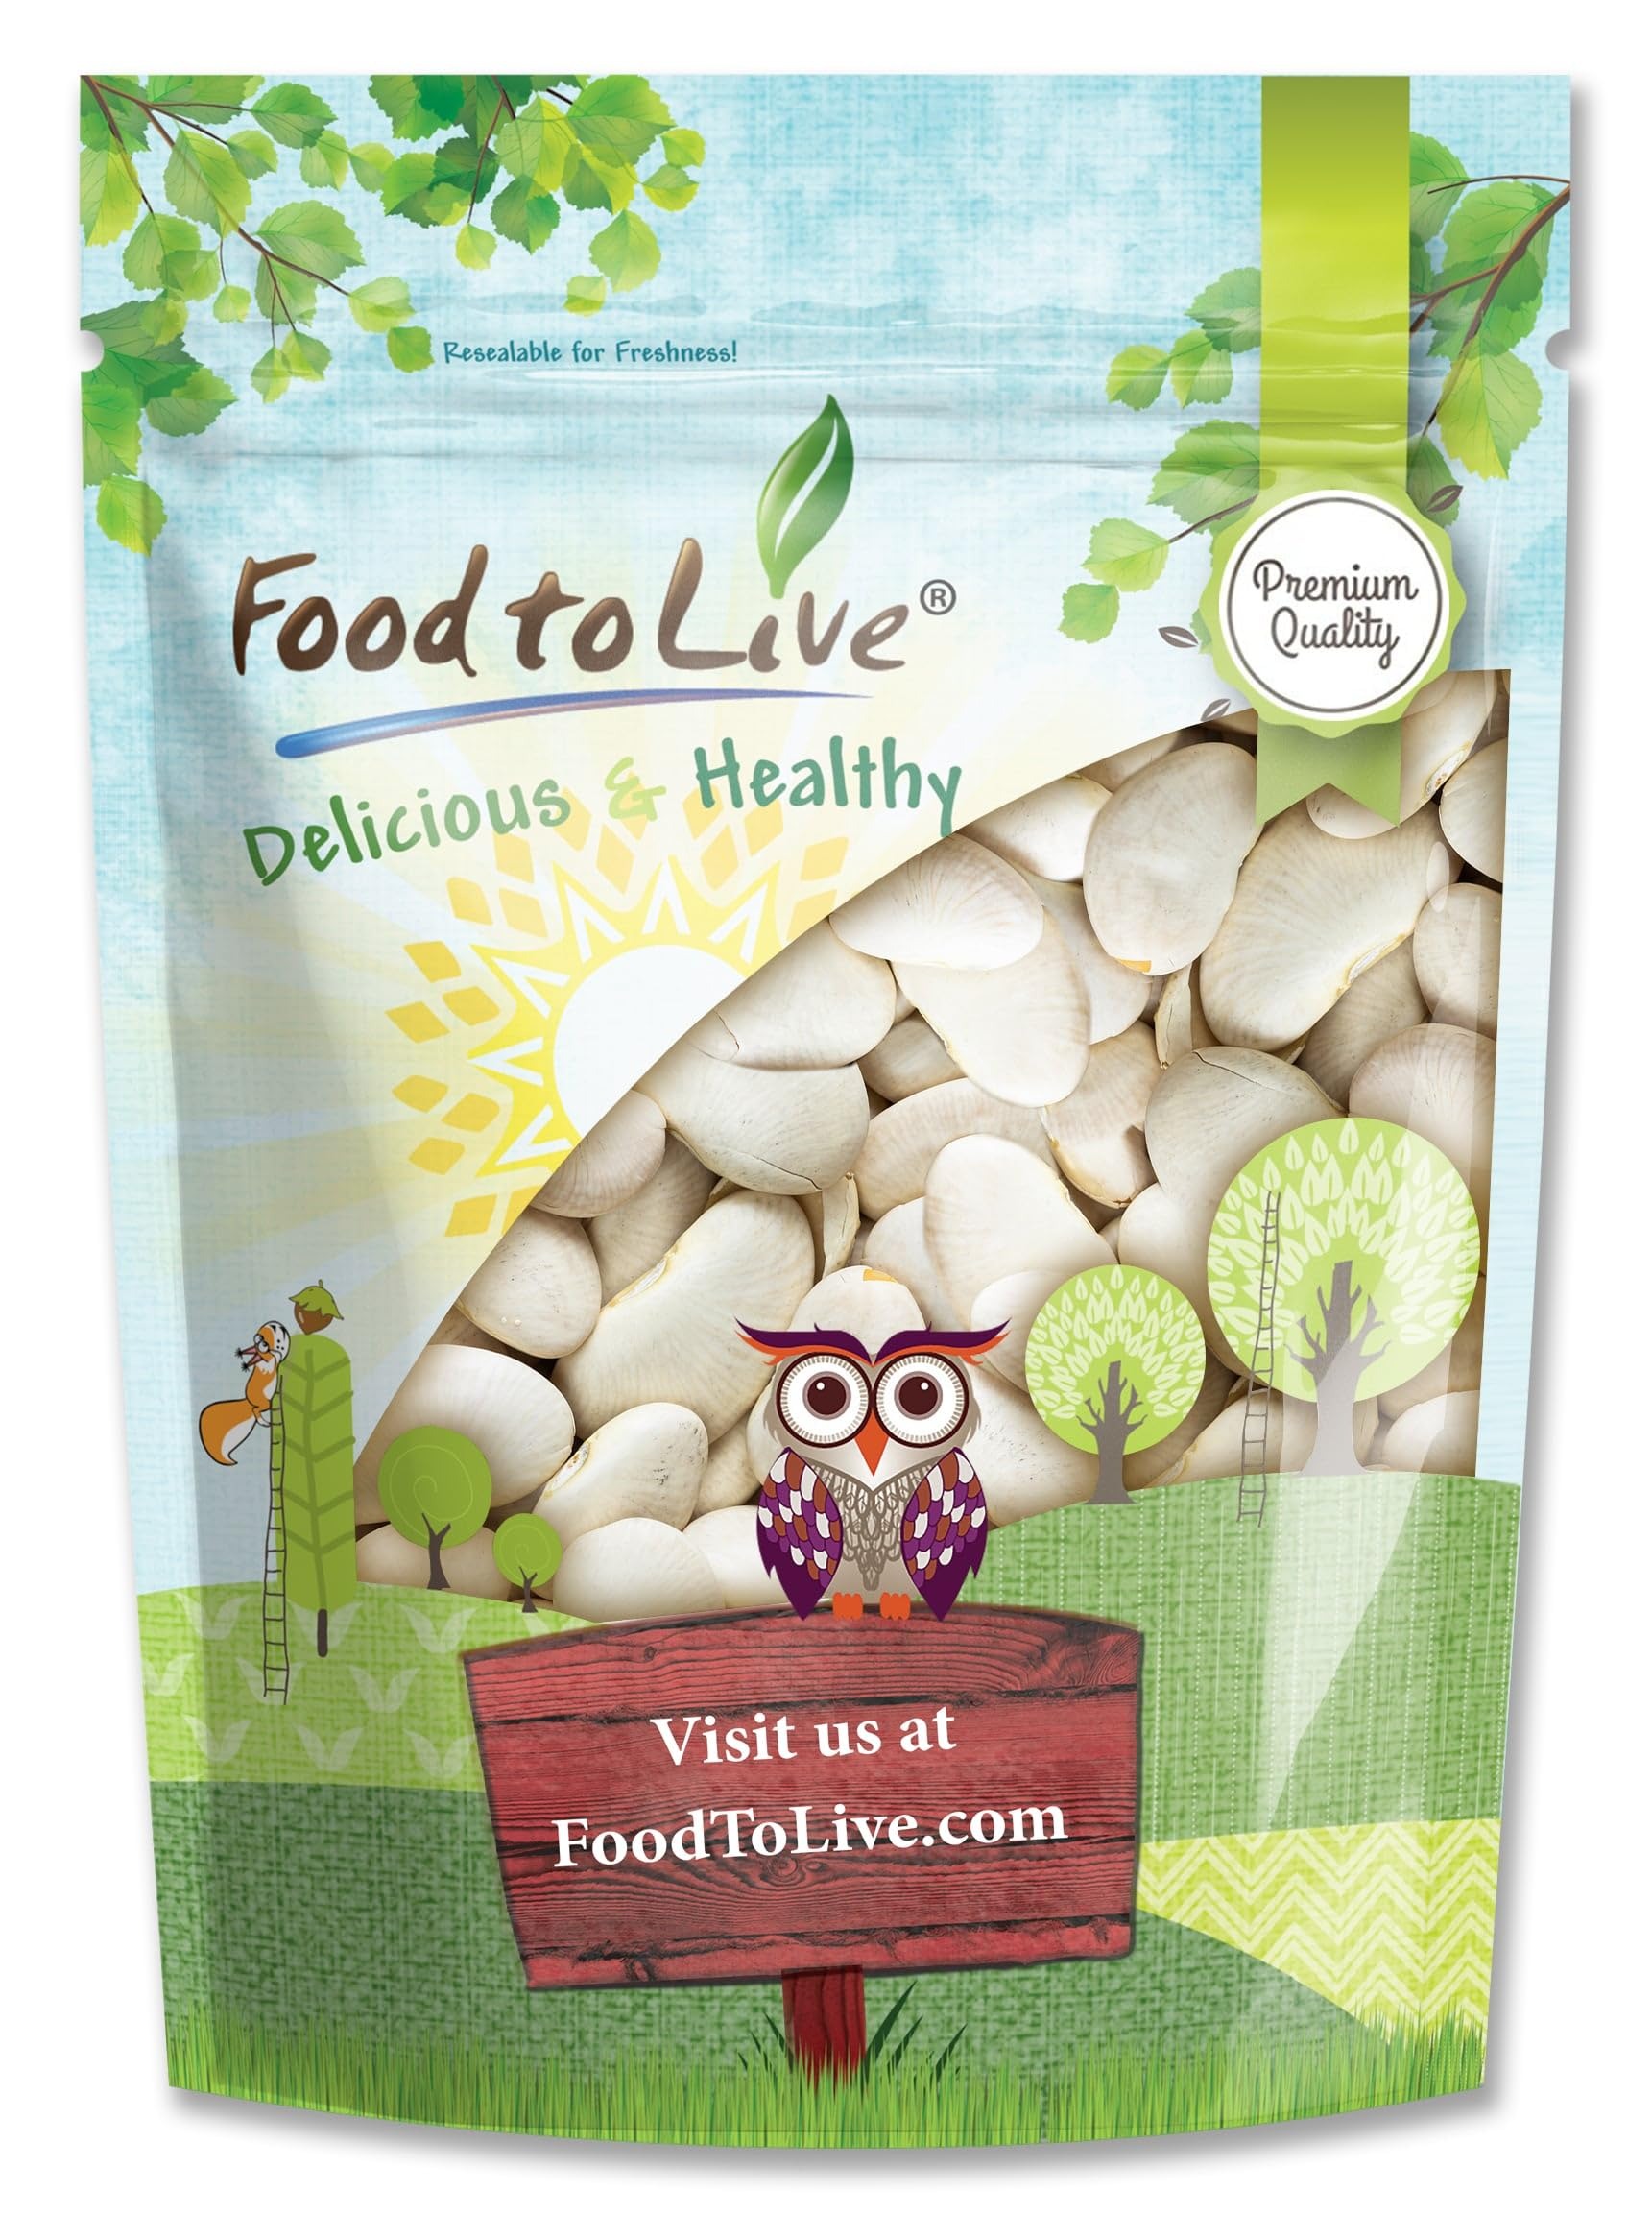
Item Name: Food to Live - Large Lima Beans, 5 Pounds - Dry Butter Beans. Creamy Habas Grandes. Good Source of Protein, Fiber, Iron, and Potassium. Great in Salads, Soups and Stews
Bullet Point 1: ✔️ PREMIUM QUALITY, RAW & VEGAN: Lima Beans aka Butter Beans by Food to Live are of Premium Quality, 100% Raw, and suitable for Vegan and Vegetarian diets.
Bullet Point 2: ✔️ HIGHLY NUTRITIOUS, RICH IN PROTEIN: Dried Lima Beans are packed with plant protein, dietary fiber, flavonoids and polyphenols – potent antioxidants as well as vitamins and minerals including Vitamins B6 and C, Manganese, Copper, Potassium, Magnesium, Iron, Thiamin, and Phosphorus.
Bullet Point 3: ✔️ VERSATILE USES, LARGE IN SIZE: Our Butter Beans are large in size and make a great addition to soups, stews, curries, stir-fries, and casseroles. Besides, add cool beans to salads, use them in burritos and grain bowls, or serve as a side dish with meats and veggies.
Bullet Point 4: ✔️ CANNED BEANS SUBSTITUTE: Dried Lima Beans are an excellent substitute for canned legumes since they are lower in Sodium and slightly higher in nutrients. You can also use Butter Beans in place of Navy and Cannelini varieties.
Bullet Point 5: ✔️ AVAILABLE IN BULK, CAN BE STORED LONG-TERM: Food to Live is proud to offer budget-friendly Lima Beans in bulk packs. They make a wonderful pantry staple that can be stored long-term.
Product Description: Lima beans are a type of legume that are native to South America. They are known for their creamy texture and nutty flavor, and are used in a variety of dishes, both savory and sweet. Lima beans are high in fiber, protein, and vitamins, and are also a good source of iron, magnesium, and potassium. They can be cooked in a variety of ways, including boiling, roasting, and sautéing, and can be used in soups, stews, and salads. Lima beans are also a popular ingredient in Latin American cuisine, such as Peruvian ceviche and Cuban black beans and rice. Whether you're looking for a healthy and versatile ingredient to add to your diet, or you're searching for a new flavor to try in your cooking, lima beans are a great choice.
Value: 80.0
Unit: Ounce

Price: 30.56